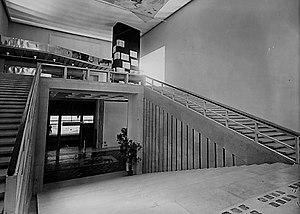
Gualtiero Galmanini est un architecte et designer industriel qui a participé au renouveau du design italien d’après-guerre.